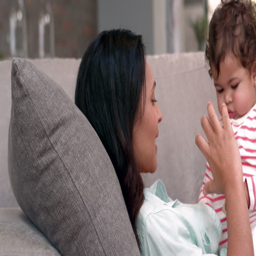
mother lying on a sofa holding a baby on her chest in living room